Jo Stafford filmography

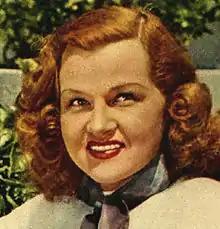
Jo Stafford pictured in 1949

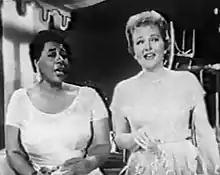
Ella Fitzgerald & Stafford on Swing Into Spring, 1958

The following is a list of film and television appearances by American singer Jo Stafford. Although primarily a singer, Stafford made many film and television appearances throughout her career. Her filmography includes both guest spots and acting roles, spanning the decades from the 1930s when she appeared with her sisters in films such as "Avenging Waters" (1936) and "Alexander's Ragtime Band" (1938) through to her final appearance in the Frank Sinatra tribute "Sinatra 75: The Best Is Yet to Come" in 1990. Along the way Stafford appeared in series such as "What's My Line?" and "Shower of Stars", as well as presenting two separate series titled "The Jo Stafford Show" which were recorded on two opposite sides of the Atlantic, in 1954 and 1961 respectively.